Rebel Spirit

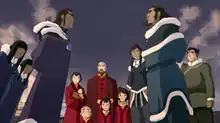
The episode establishes the conflict between Unalaq (left), Tenzin (center) and Tonraq (right) for influence over Avatar Korra (center-right).

"Rebel Spirit" is the second season premiere of the American animated television series "The Legend of Korra", a spin-off/stand-alone sequel to "", and the 13th episode overall. The episode's story was written by series creators Michael Dante DiMartino and Bryan Konietzko, it was written by Tim Hedrick, while was directed by Colin Heck. The episode originally aired on Nickelodeon in the United States on September 13, 2013, immediately followed by the second episode, "The Southern Lights".